Margaret of Austria, Duchess of Savoy

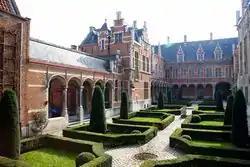
Inner courtyard of Margaret of Austria's Palace in Mechelen, Belgium. It was one of the first Renaissance buildings in northern Europe.

In 1520, Charles made Margaret his governor-general in gratitude for her services. She was the only regent he ever re-appointed indefinitely from 1519 until her death in on 1 December 1530.